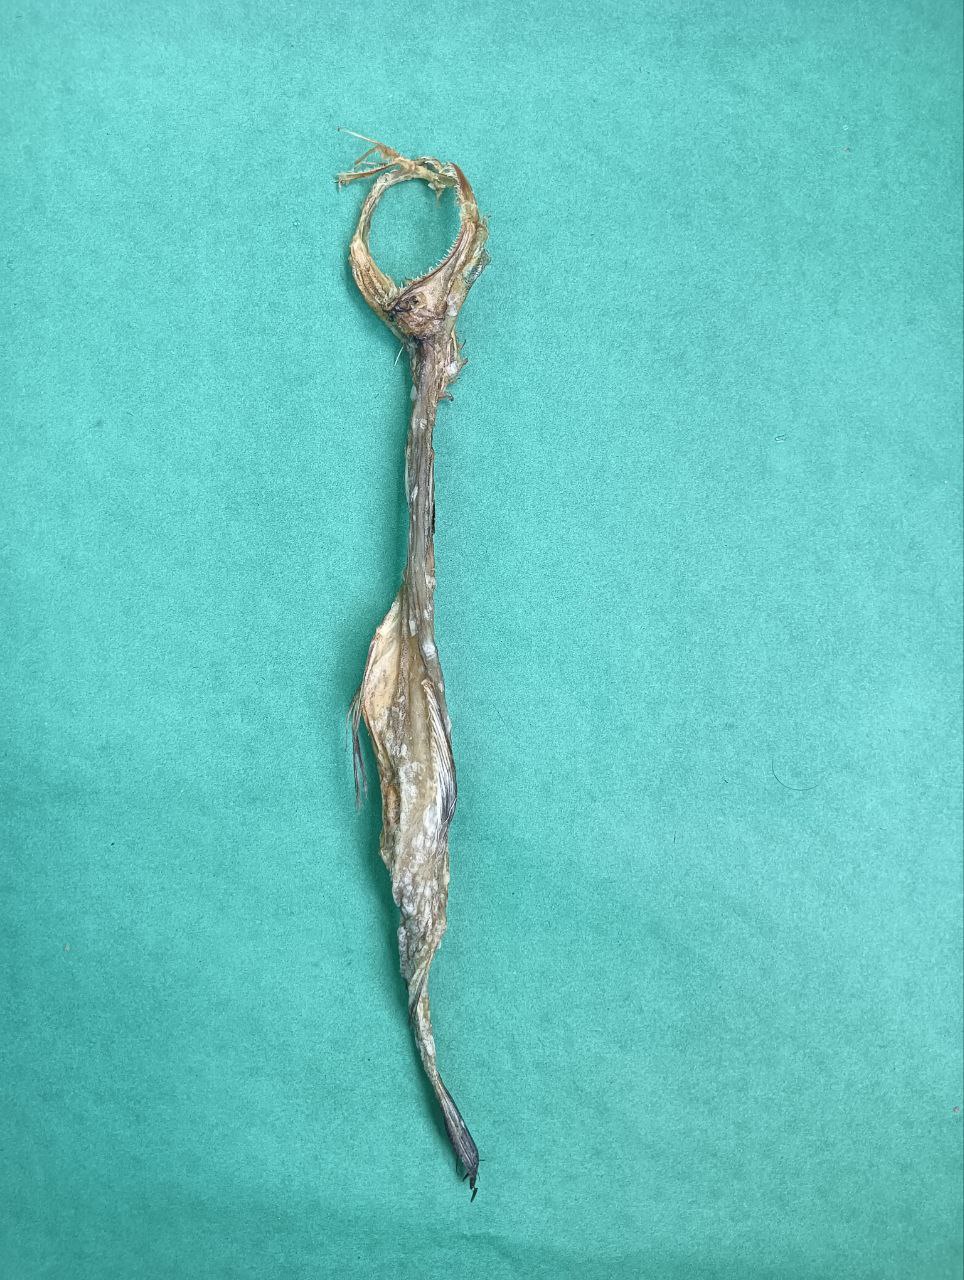
Species: Loitta